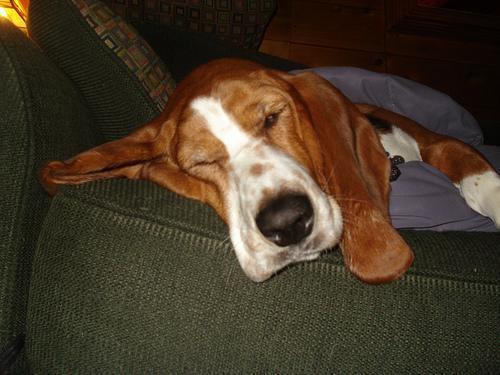
basset hound